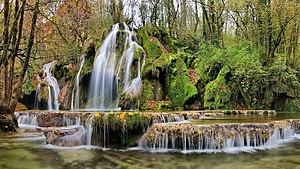
La cascade des tufs
La cascade des Tufs est une chute d'eau de la Cuisance, remarquable pour ses massifs de tuf, située dans la commune des Planches-près-Arbois dans le Jura.
Arbois est une commune française située dans le département du Jura en région Bourgogne Franche-Comté.
Cette liste recense certaines chutes d’eau de France, classées par régions et départements.